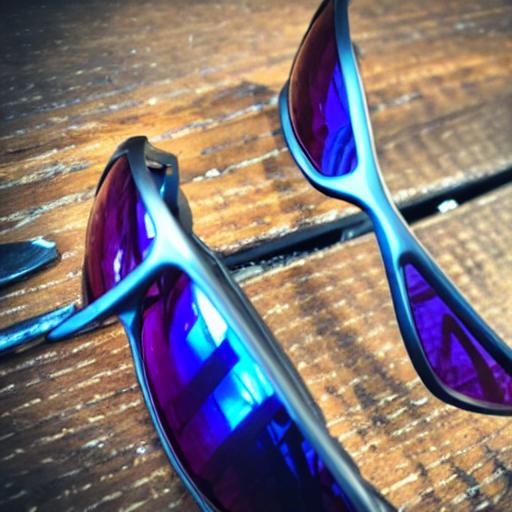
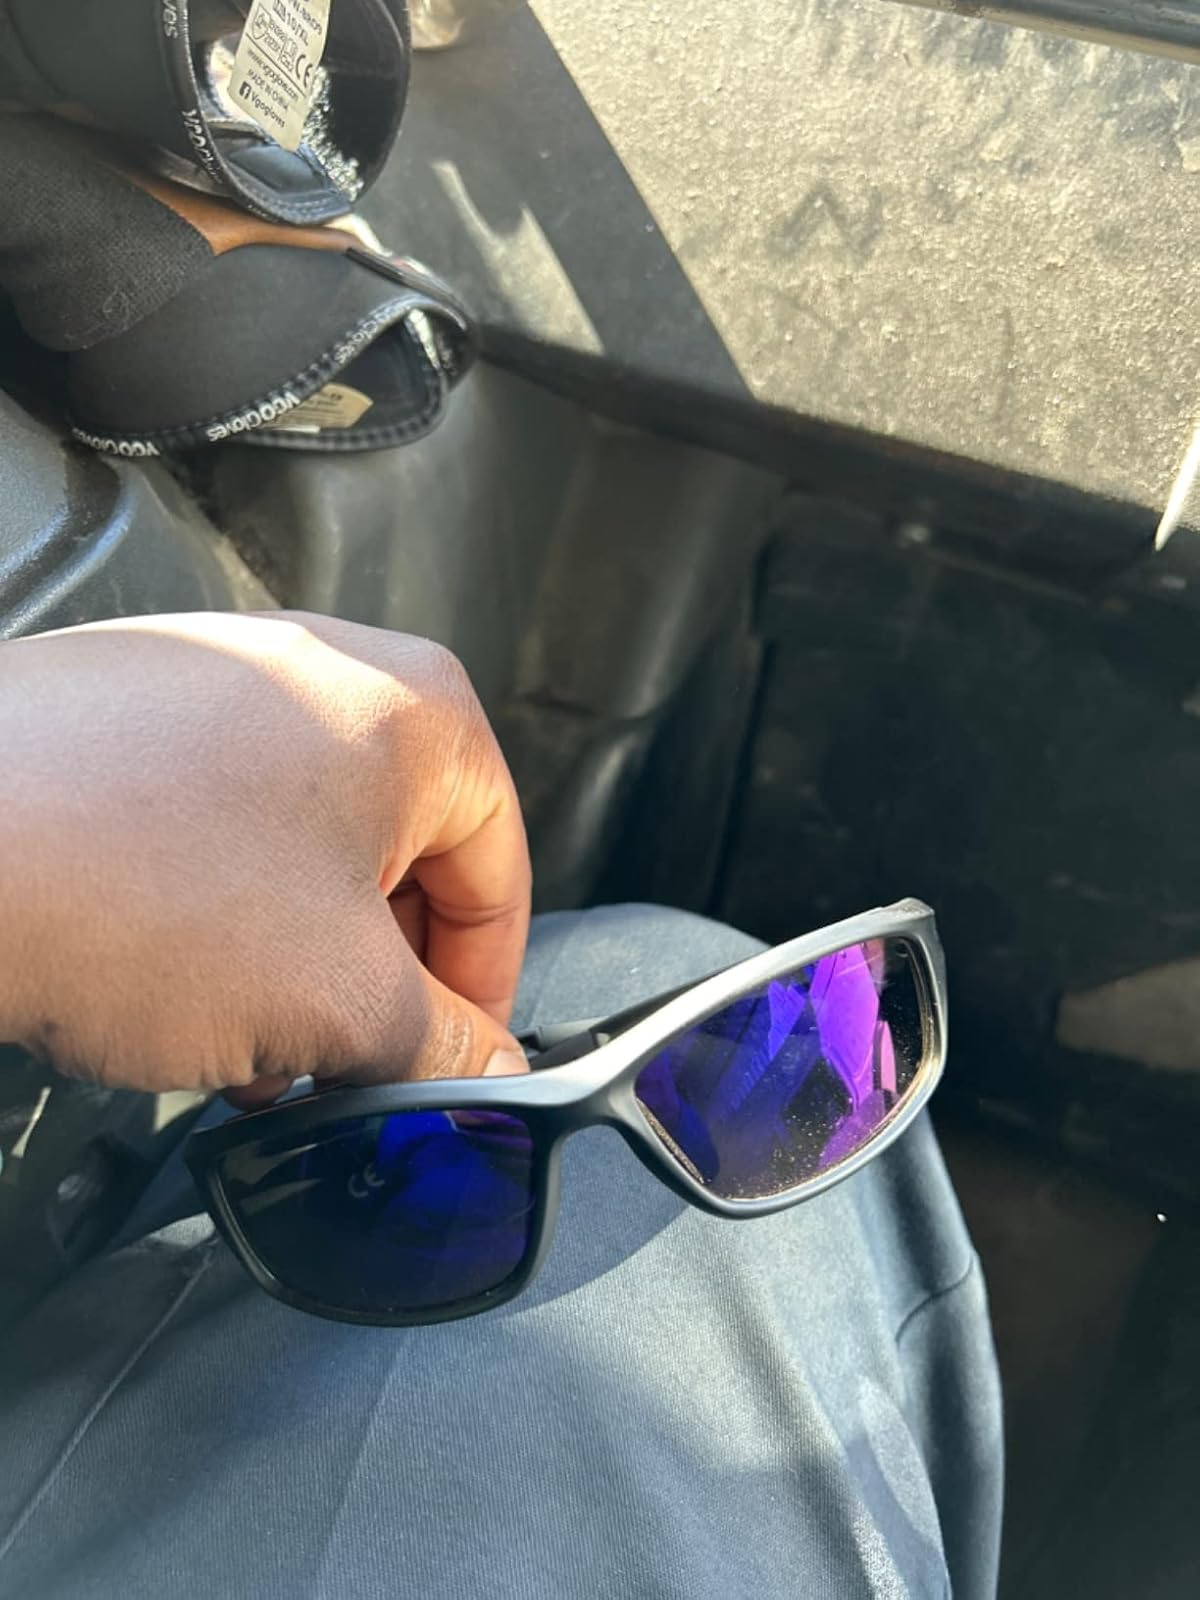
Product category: accessories_sunglasses
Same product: no